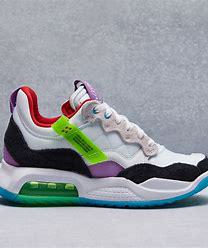
Brand: Jordan
Model: MA2